Spangereid

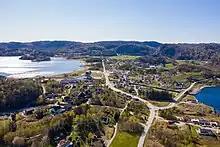
Aerial view of Spangereid

The municipality of Spangereid was established on 1 January 1899 when it was separated from the municipality of Sør-Undal. The initial population of the new municipality was 1,734. During the 1960s, there were many municipal mergers across Norway due to the work of the Schei Committee. On 1 January 1963, the Gitlevåg area (population: 103) of Spangereid was transferred to the neighboring municipality of Lyngdal. On 1 January 1964, Spangereid (population: 899) was merged with Sør-Audnedal and Vigmostad to form the new municipality of Lindesnes.